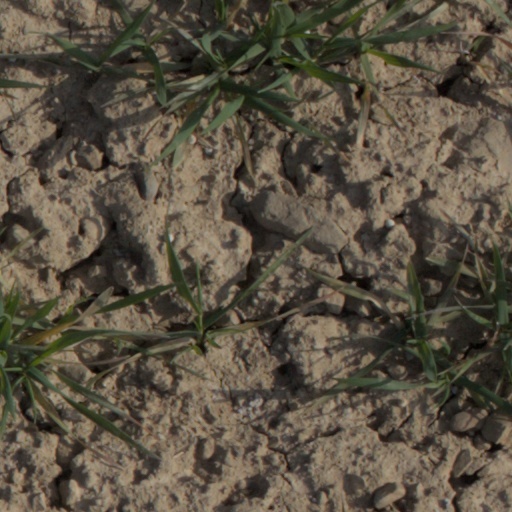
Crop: wheat